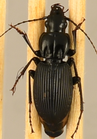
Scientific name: Pterostichus lachrymosus
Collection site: Mountain Lake Biological Station NEON (MLBS), plot MLBS_001